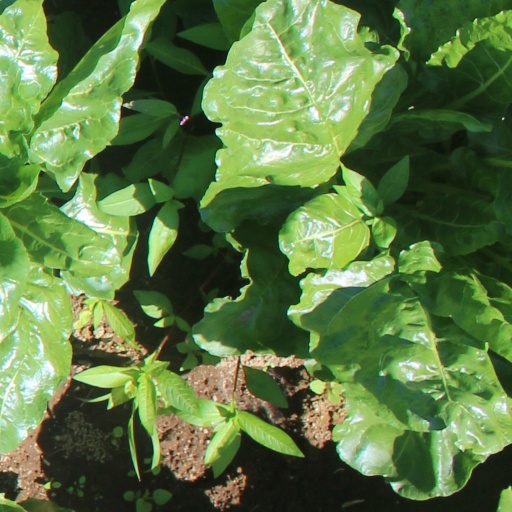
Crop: sugar beet